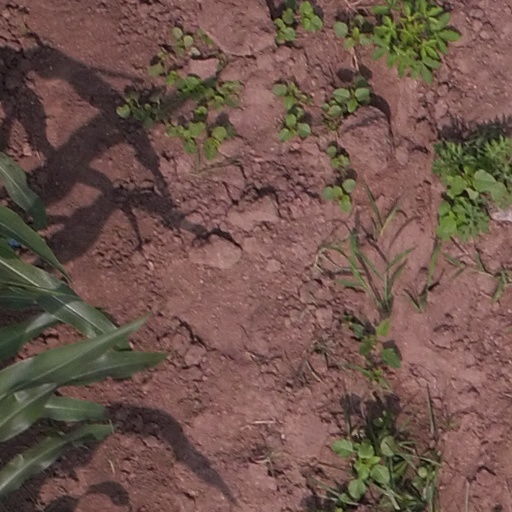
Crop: maize; corn